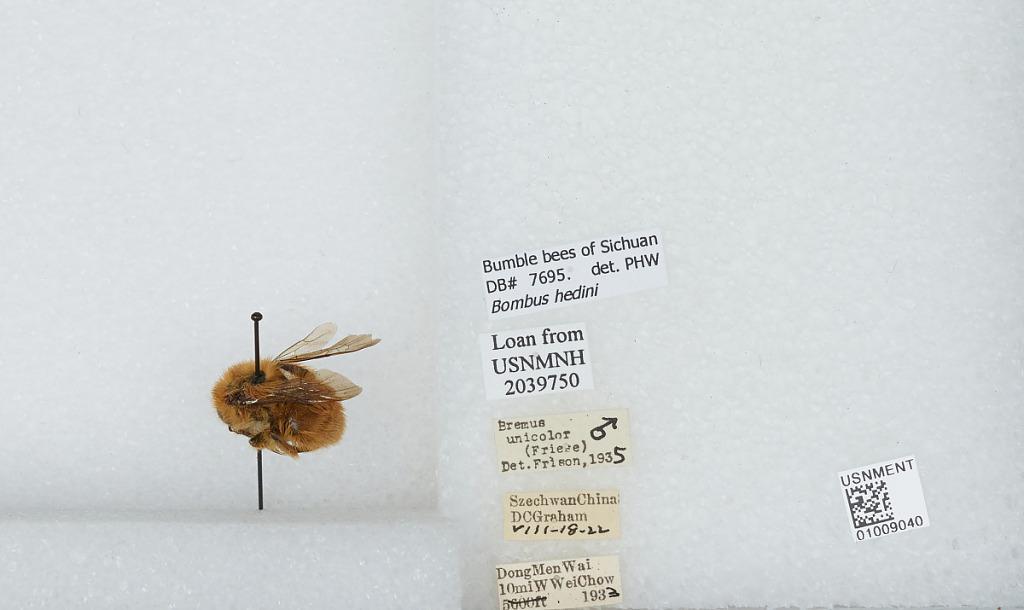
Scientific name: Bombus (Thoracobombus) hedini Bischoff
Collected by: D. Graham
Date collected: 1933-8-18
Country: China
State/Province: Sichuan
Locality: Dong Men Wai, 10 miles West of Wei Chow
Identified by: W., P. H.